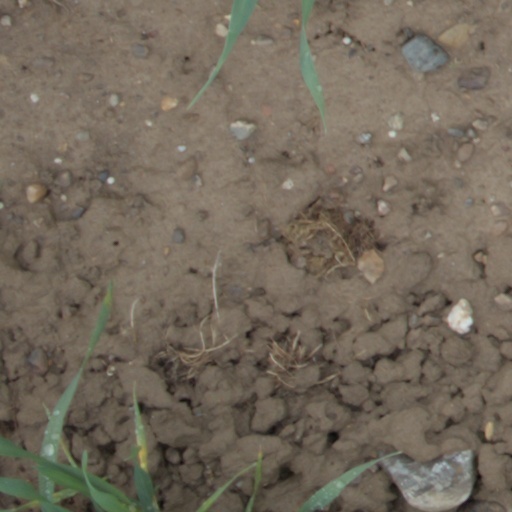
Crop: wheat